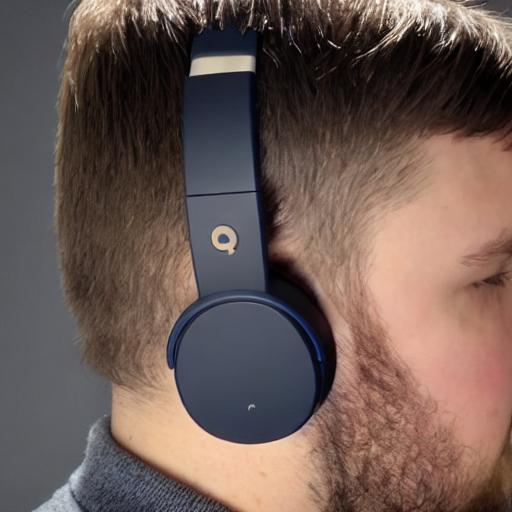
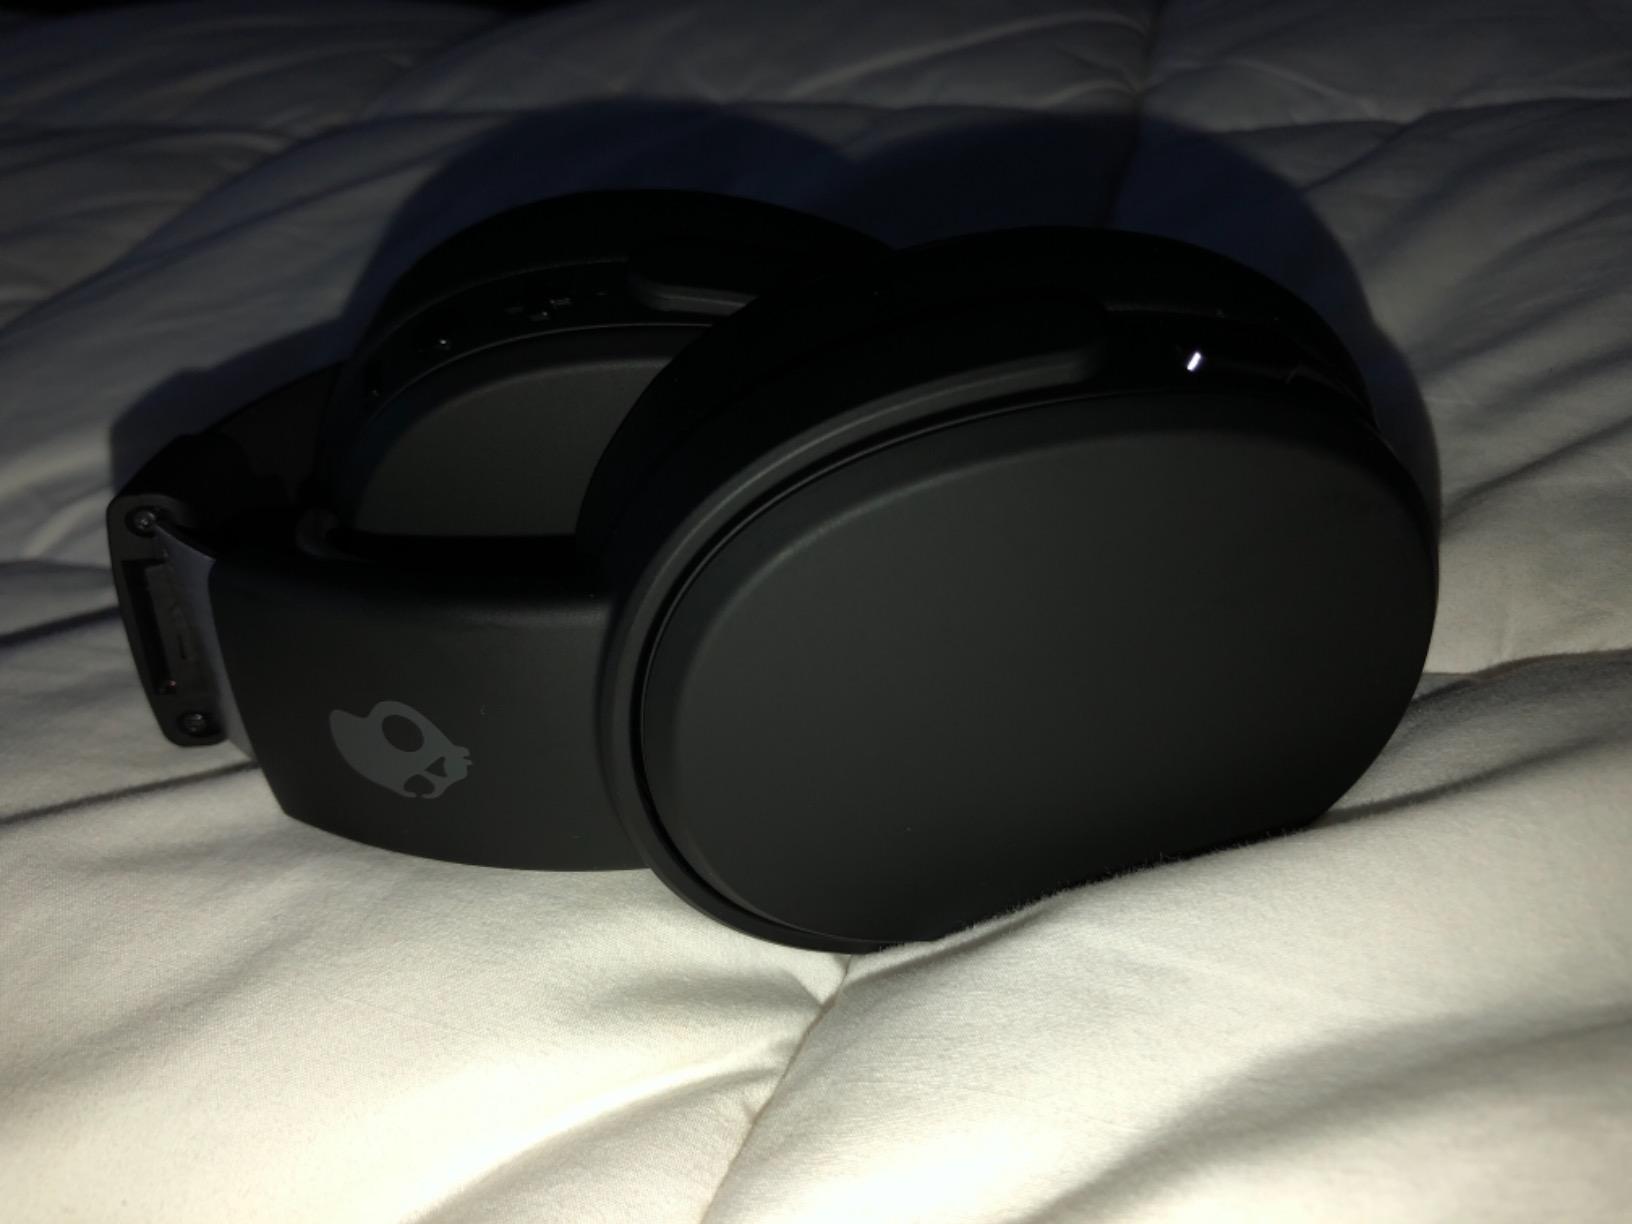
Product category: headphones
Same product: no